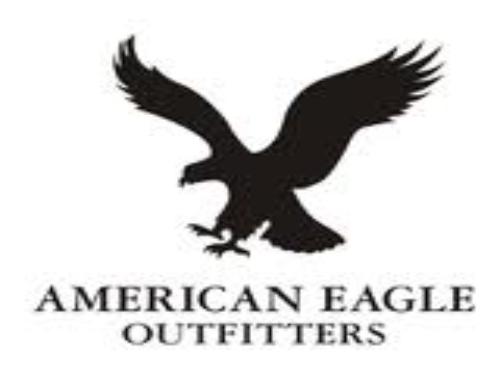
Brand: American Eagle
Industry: Clothes